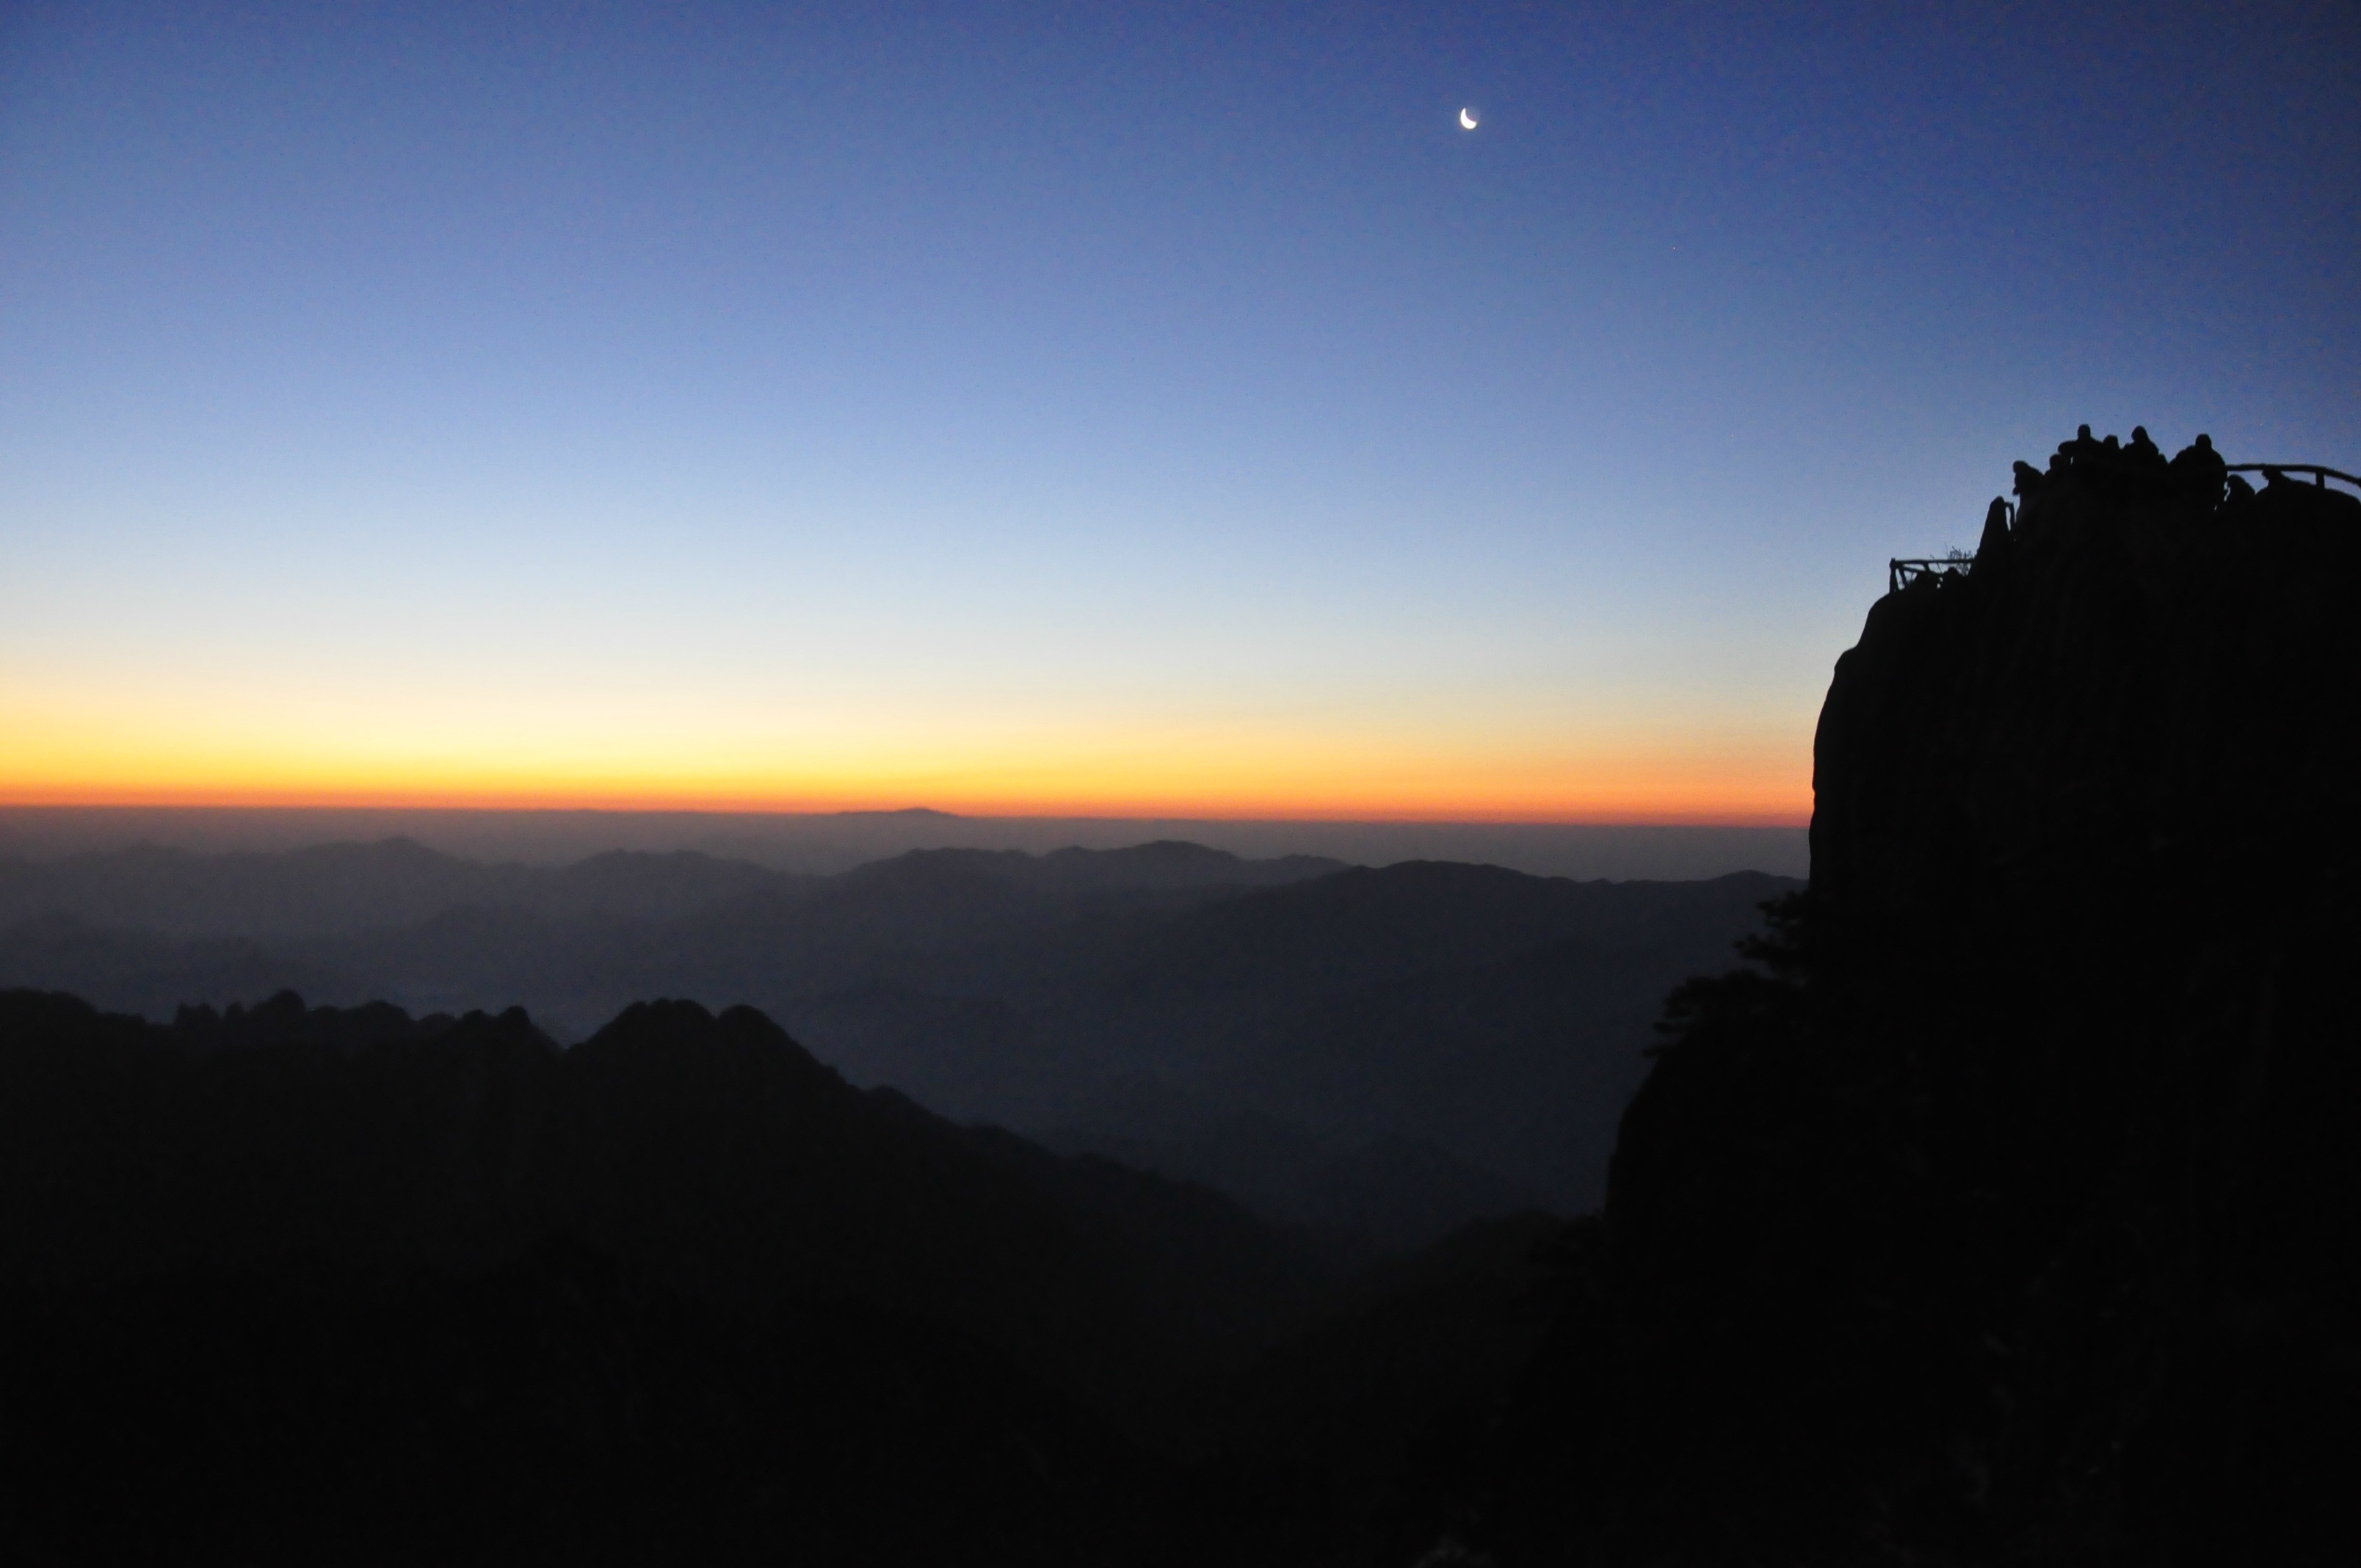
horizon, mountain, snow, cloud, sky, sun, sunrise, sunset, sunlight, morning, hill, dawn, atmosphere, mountain range, dusk, evening, summit, views, huangshan, landform, atmospheric phenomenon, mountainous landforms